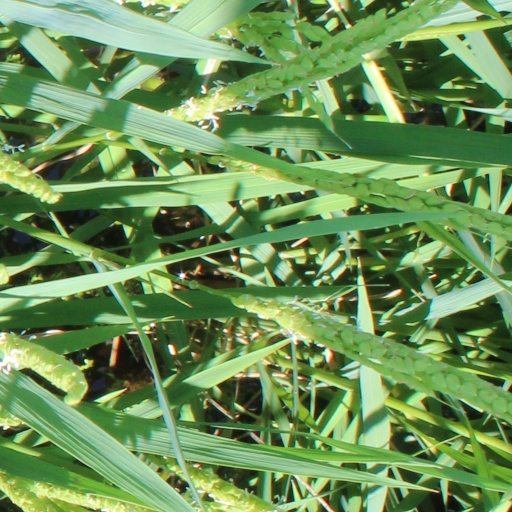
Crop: rice